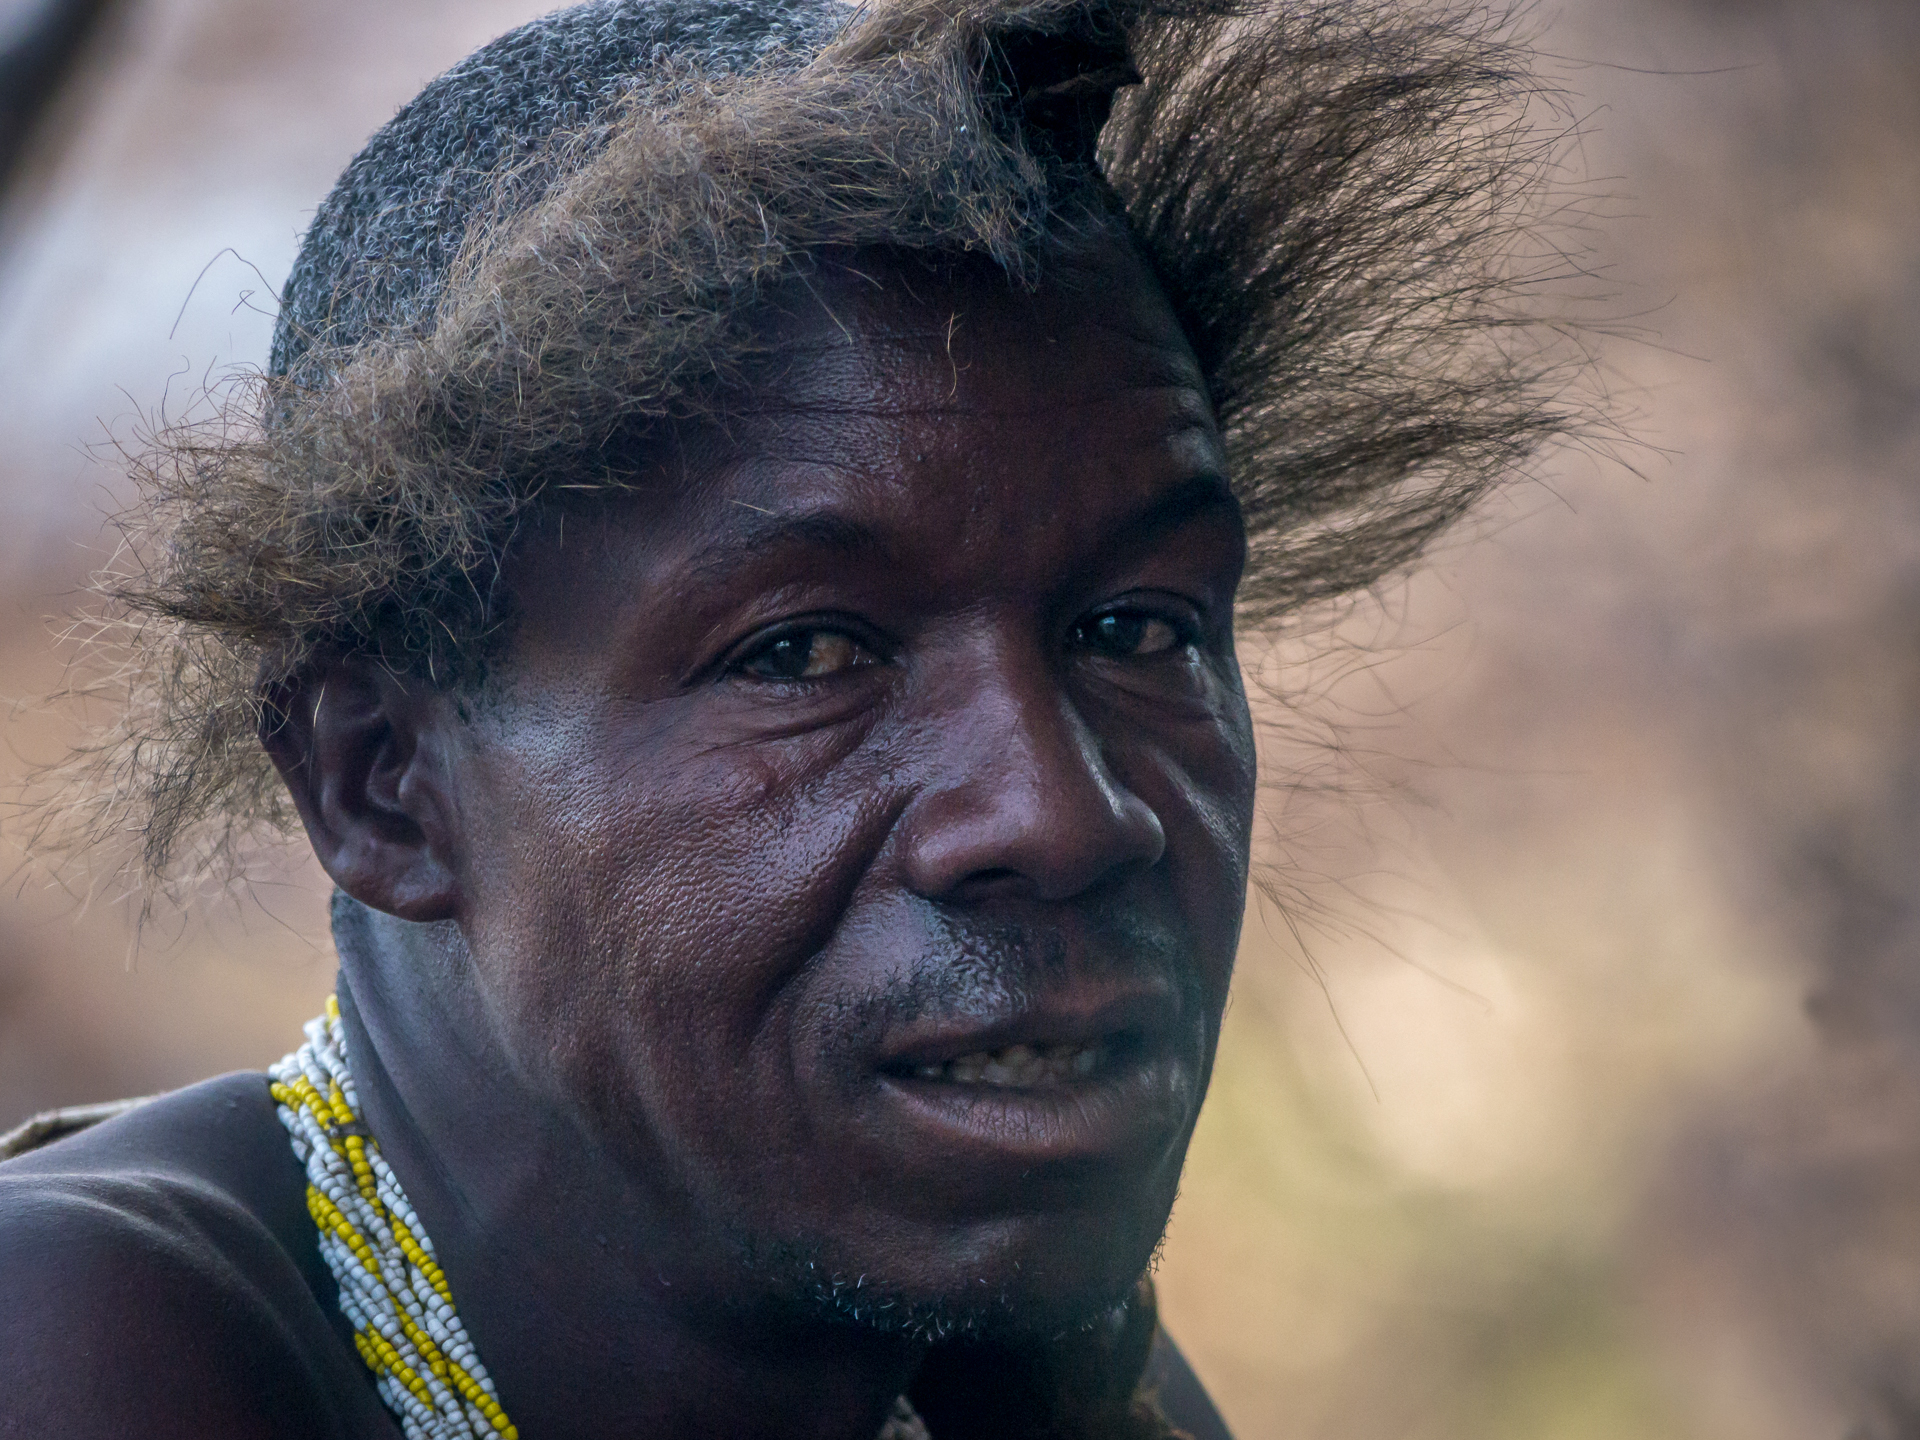
man, person, people, hair, male, portrait, facial expression, hairstyle, smile, close up, tribe, face, 2013, eye, head, tanzania, safari, emotion, panasoniclumixg5, panasonic100300, lakeeyasi, hadzabetribe, facial hair